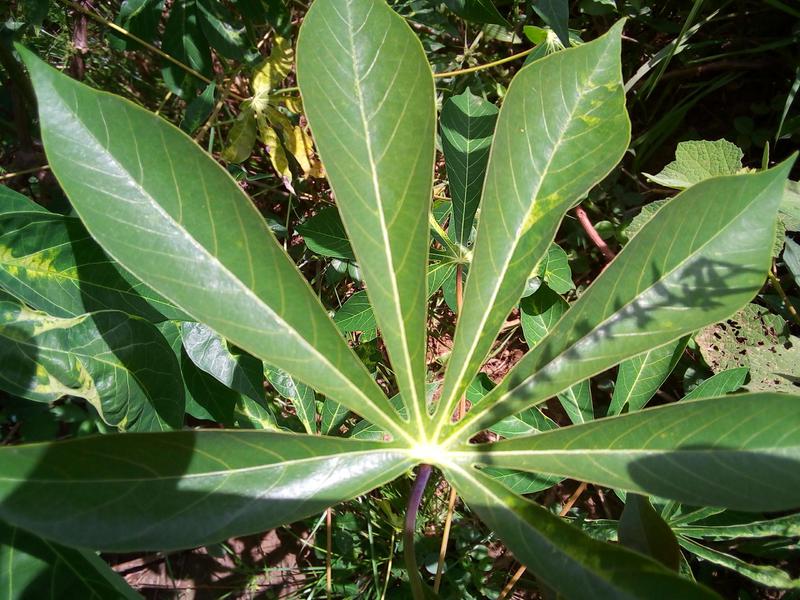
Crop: cassava
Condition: mosaic_disease